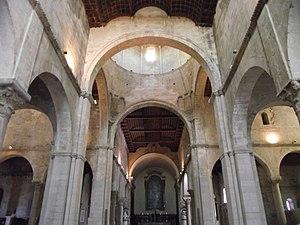
Ancône, Cathédrale de St-Cyriaque, X-XII siècle